National Democracy (Spain)

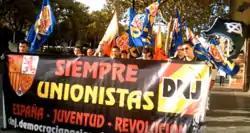
National Democracy rally, 2014.

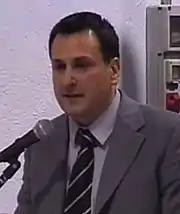
Manuel Canduela, who led of the party, in 2011

The party was formed in January 1995 by members of the far-right groups CEDADE and the Juntas Españolas. CEDADE had been a neo-Nazi group led by the prominent fascist figure and Nazi collaborator Léon Degrelle. The Juntas Españolas had been a far-right party, which attempted to copy the image and strategy of the French National Front.